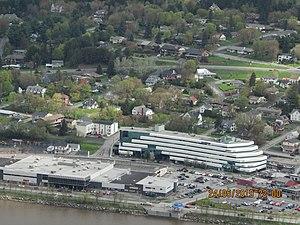
Manac est une entreprise canadienne concentrant ses activités dans la conception et fabrications de semi-remorques.
La route 204 est une route régionale québécoise d'orientation est/ouest située sur la rive-sud du fleuve Saint-Laurent. Elle dessert les régions administratives de l'Estrie et de Chaudière-Appalaches.
Groupe Canam inc., connu au cours de son existence sous les noms de Canam Steel Works, Les Aciers Canam puis Groupe Canam Manac avant de prendre son nom actuel en 2005, est une entreprise multinationale concentrant ses activités dans la conception et la fabrication de produits et de solutions de construction. L'entreprise a d'abord fabriqué des poutrelles métalliques, qui sont encore son produit le plus connu et un des plus importants. Son siège social est situé à Saint-Georges dans la Beauce, au Québec, et elle possède des installations dans plusieurs villes du Canada et des États-Unis en plus d’être présente en Roumanie et en Inde. L’entreprise emploie plus de 4 000 personnes dans ses différentes places d’affaires.